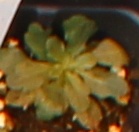
Label: Horseweed